Orthodox Church of Ukraine

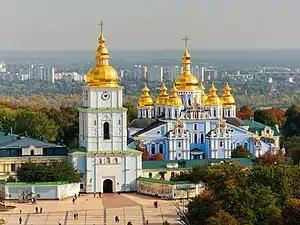
St. Michael's Golden-Domed Monastery in Kyiv, the headquarters of the Orthodox Church of Ukraine

The Orthodox Church of Ukraine (OCU), also called the Ukrainian Orthodox Church, is an Eastern Orthodox Church in Ukraine. It was granted autocephaly by the Ecumenical Patriarch of Constantinople on .